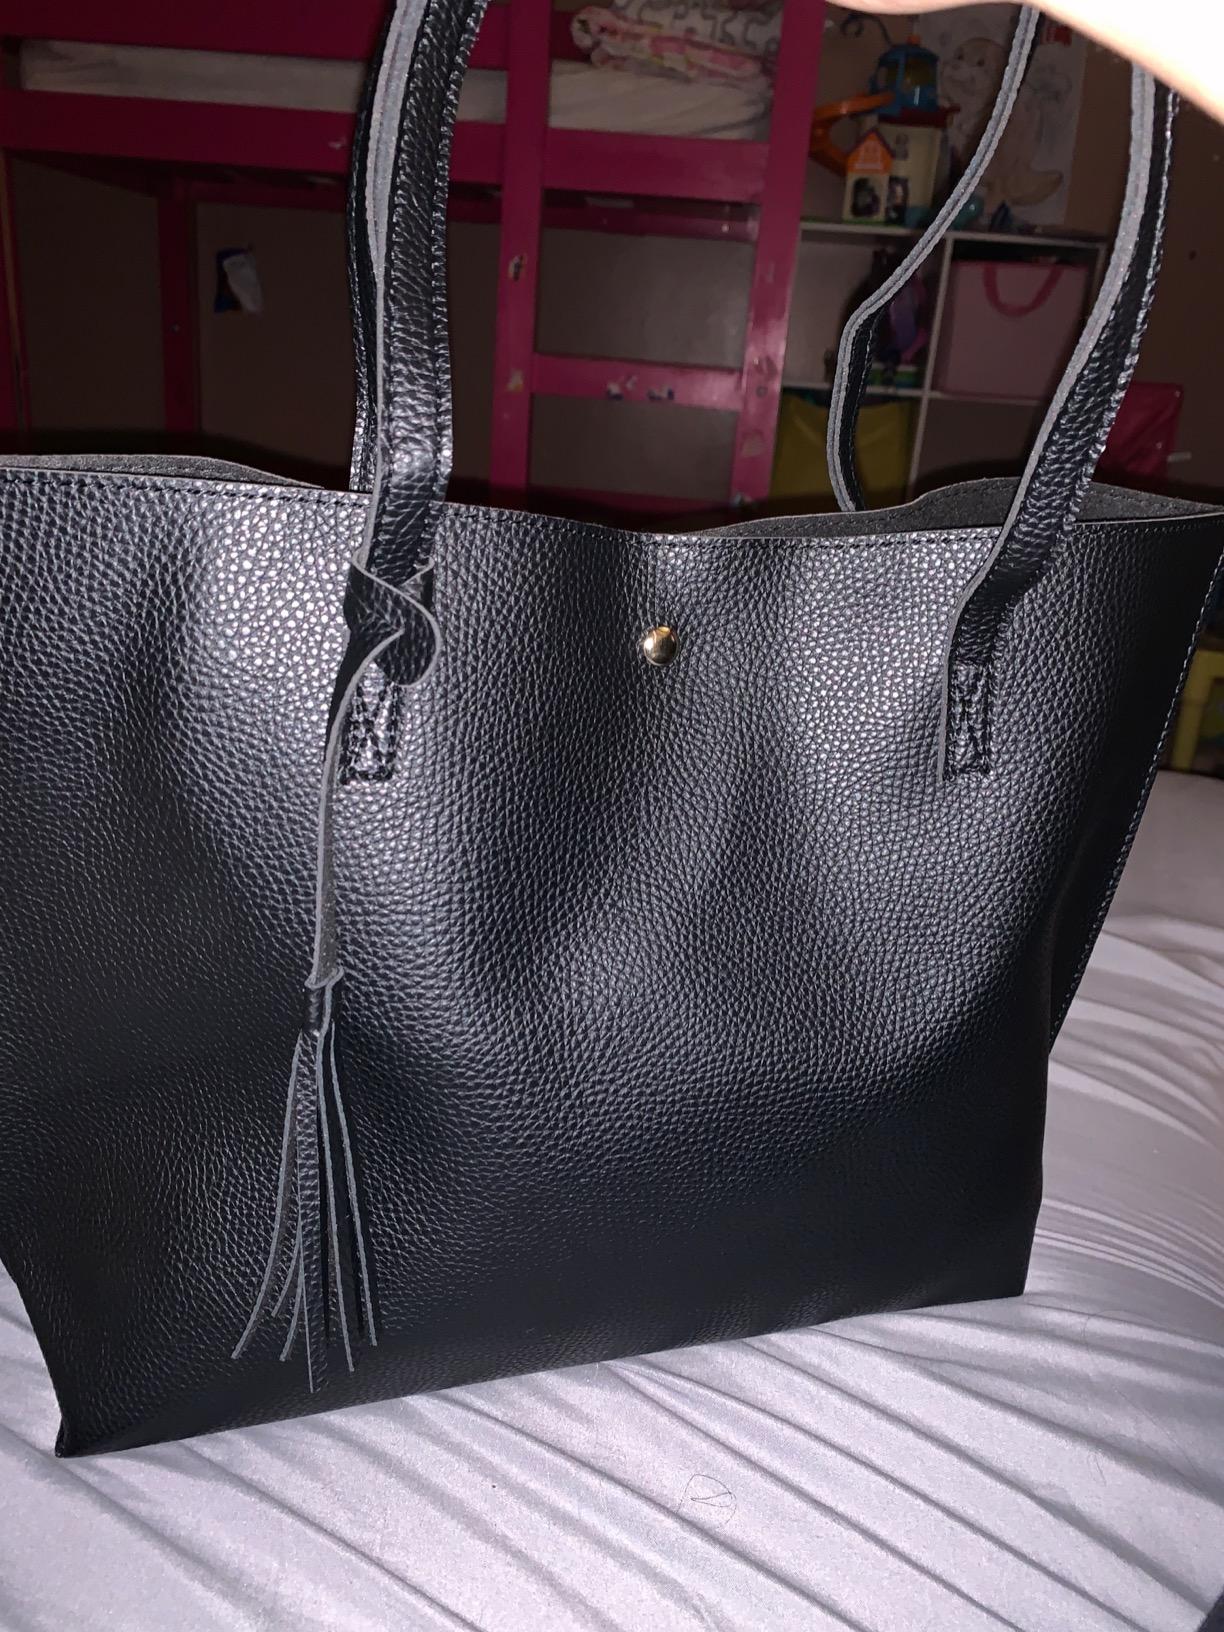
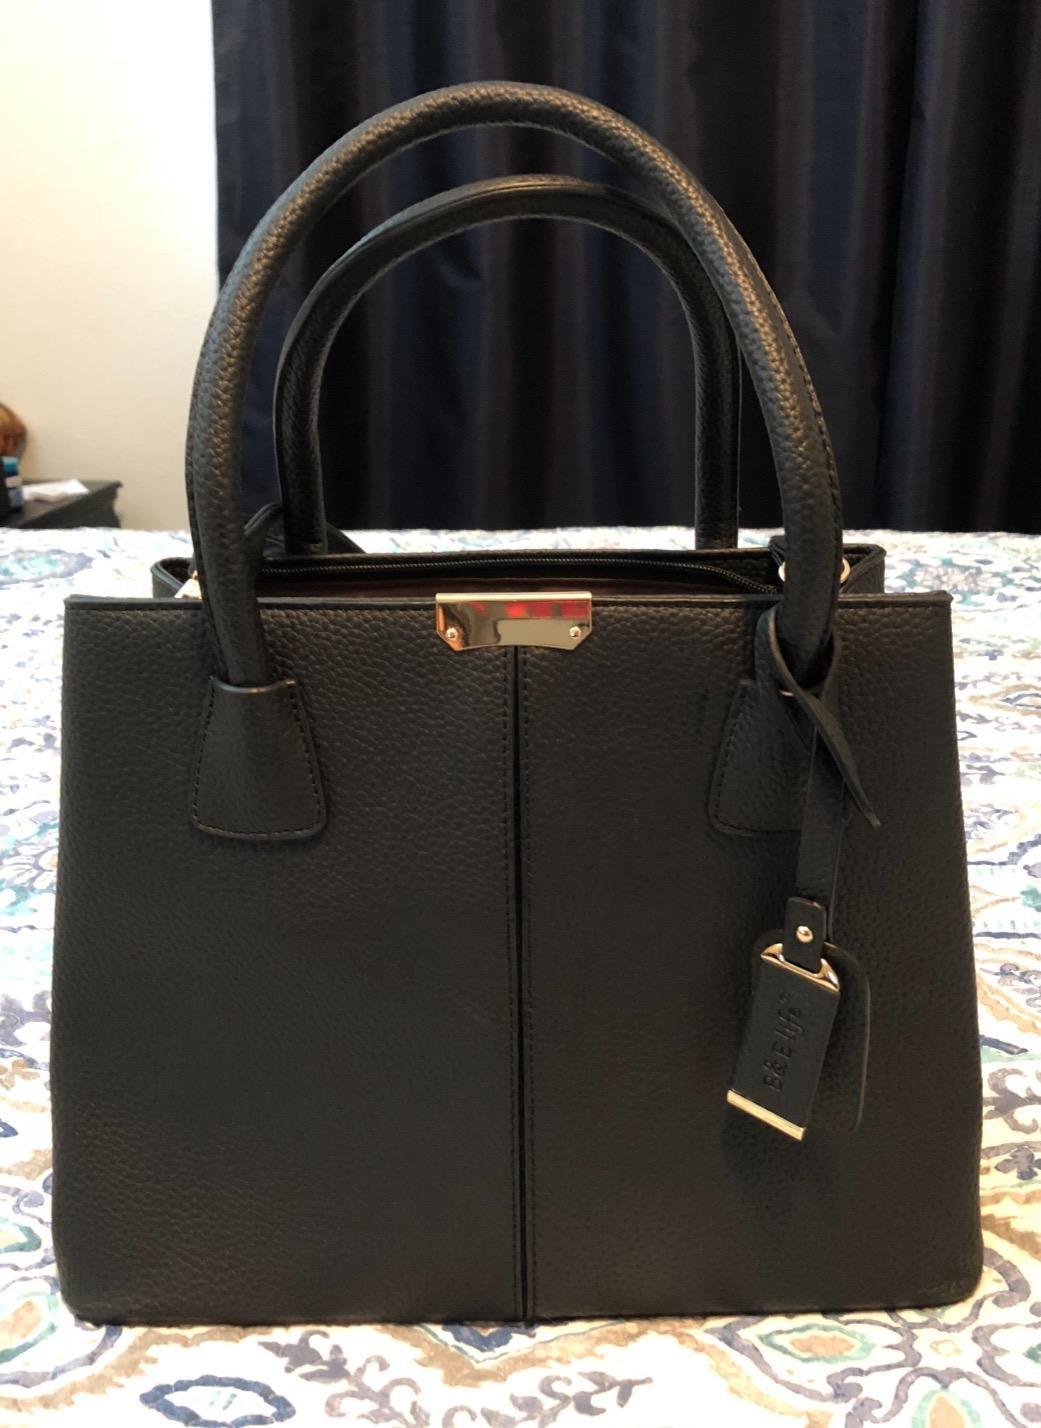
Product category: accessories_handbag
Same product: no